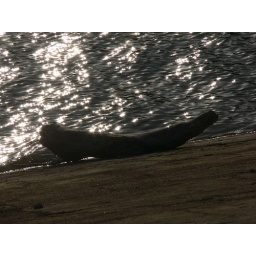
A piece of wood is taken from the mountain to here by the river